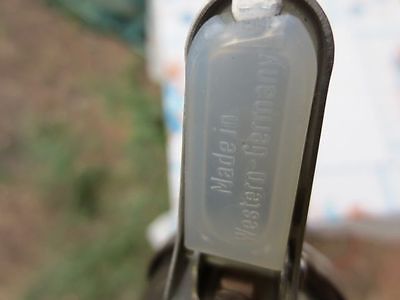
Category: kettle